Dictator novel

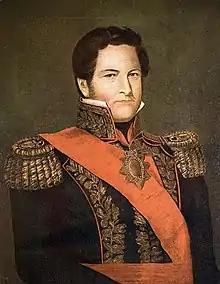
Juan Manuel de Rosas, 19th-century Argentine dictator, by Cayetano Descalzi.

The dictator novel is a genre of Latin American literature that challenges the role of the dictator in Latin American society. The theme of "caudillismo"—the régime of a charismatic "caudillo", a political strongman—is addressed by examining the relationships between power, dictatorship, and writing. Moreover, a dictator novel often is an allegory for the role of the writer in a Latin American society. Although mostly associated with the Latin American Boom of the 1960s and 1970s, the dictator-novel genre has its roots in the nineteenth-century non-fiction work "Facundo" (1845) by Domingo Faustino Sarmiento.